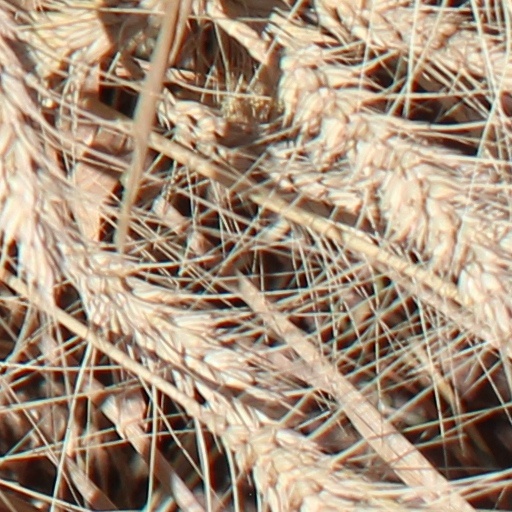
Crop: wheat